Siege of Głogów

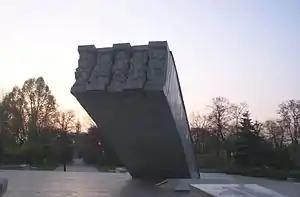
Monument to the children of Głogów

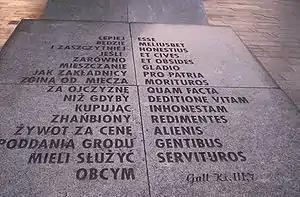
Inscription citing Gallus Anonymus: "It is better and more honourable if the citizens as well as the hostages die by the sword for the fatherland than by submission pay for a dishonourable life as slaves of alien masters."

The siege of Głogów or Defense of Głogów was fought on 24 August 1109 at the Silesian town of Głogów, between the Kingdom of Poland and the Holy Roman Empire. Recorded by the medieval chronicler Gallus Anonymus, it is one of the most well known battles in Polish history. The Polish forces were led by Duke Bolesław III Wrymouth, while the Imperial forces were under the command of King Henry V of Germany. Bolesław was victorious.